Chevrolet Caprice

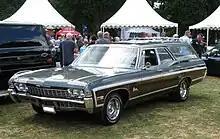
1968 Chevrolet Caprice Estate Wagon

The 1968 Caprice received a minor facelift that included a new grille with taillights set into the bumper and optional hidden headlamps. Caprice coupes now came standard with the new Astro Ventilation system, which included extra vents in the dash, and the removal of vent (wing) windows. Side marker lamps became standard on all U.S. cars and the Caprice carried over the optional white corner marker lamps at the forward edge of the fenders in addition to the amber parking lamps which were illuminated with the headlights. All 1968 Chevrolets got front side marker lamps on the fender; cars with an optional engine were identified with its cubic inch displacement listed on half the bezel; the lamp itself occupied the other half. The fiber optics monitoring system was offered again as an option. The Caprice Coupe got serious competition when Chevrolet offered the car's formal roofline in the Impala series as well. The Impala Custom Coupe became the best-selling model in the line. The L72 Turbo-Jet V8 returned to the option list after a one-year hiatus. A new Turbo Fire V8 rated at replaced the small block as the standard engine. Inside, the instrument panel was revised with a return to the horizontal sweep speedometer and a revised three-spoke steering wheel. An optional instrument cluster had a narrow speedometer within its opening and flanking it with engine-turned instruments in the place of warning lamps. The fuel gauge, placed next to the speedometer within its own pod in the base models, was moved to its new place next to the speedometer. A tachometer took the place of the fuel gauge in the large opening left by the fuel gauge.